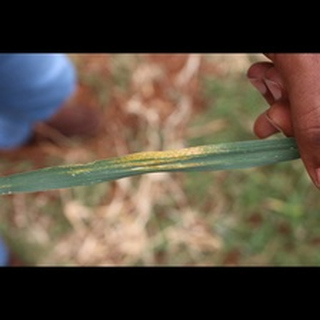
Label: wheat_black_rust